Mark Reckless

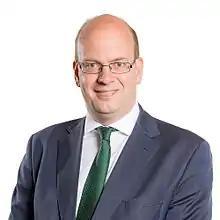
Reckless in 2016

Mark John Reckless (born 6 December 1970) is a British lawyer and former politician who served as a Member of the Senedd (MS) for South Wales East from 2016 until 2021, having previously served as Member of Parliament (MP) for Rochester and Strood from 2010 to 2015. Initially a member of the Conservative Party, he crossed the floor to join the UK Independence Party (UKIP) in September 2014. He has since changed parties a further four times. He is currently a member of Reform UK.